AdventHealth Porter

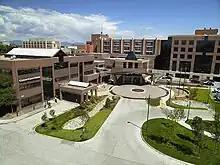
AdventHealth Porter entrance to its cancer care center

On February 16, 1930, Porter Sanitarium Hospital opened with 100 beds. It was named after businessman Henry M. Porter who was inspired to give $1 million and 40 acres to the Seventh-day Adventist Church after being treated at two sanatoriums owned by the Seventh-day Adventist Church.